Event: Nepal Earthquake
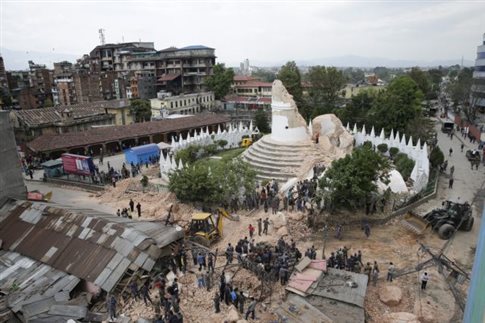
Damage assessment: damage